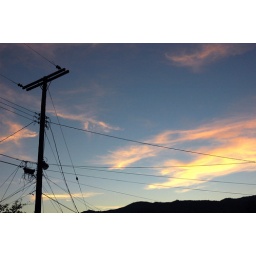
There's no place you can look where there isn't a telephone pole in the way.